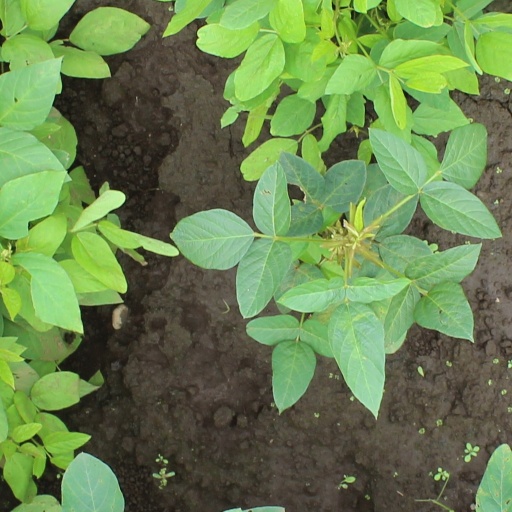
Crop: soybean